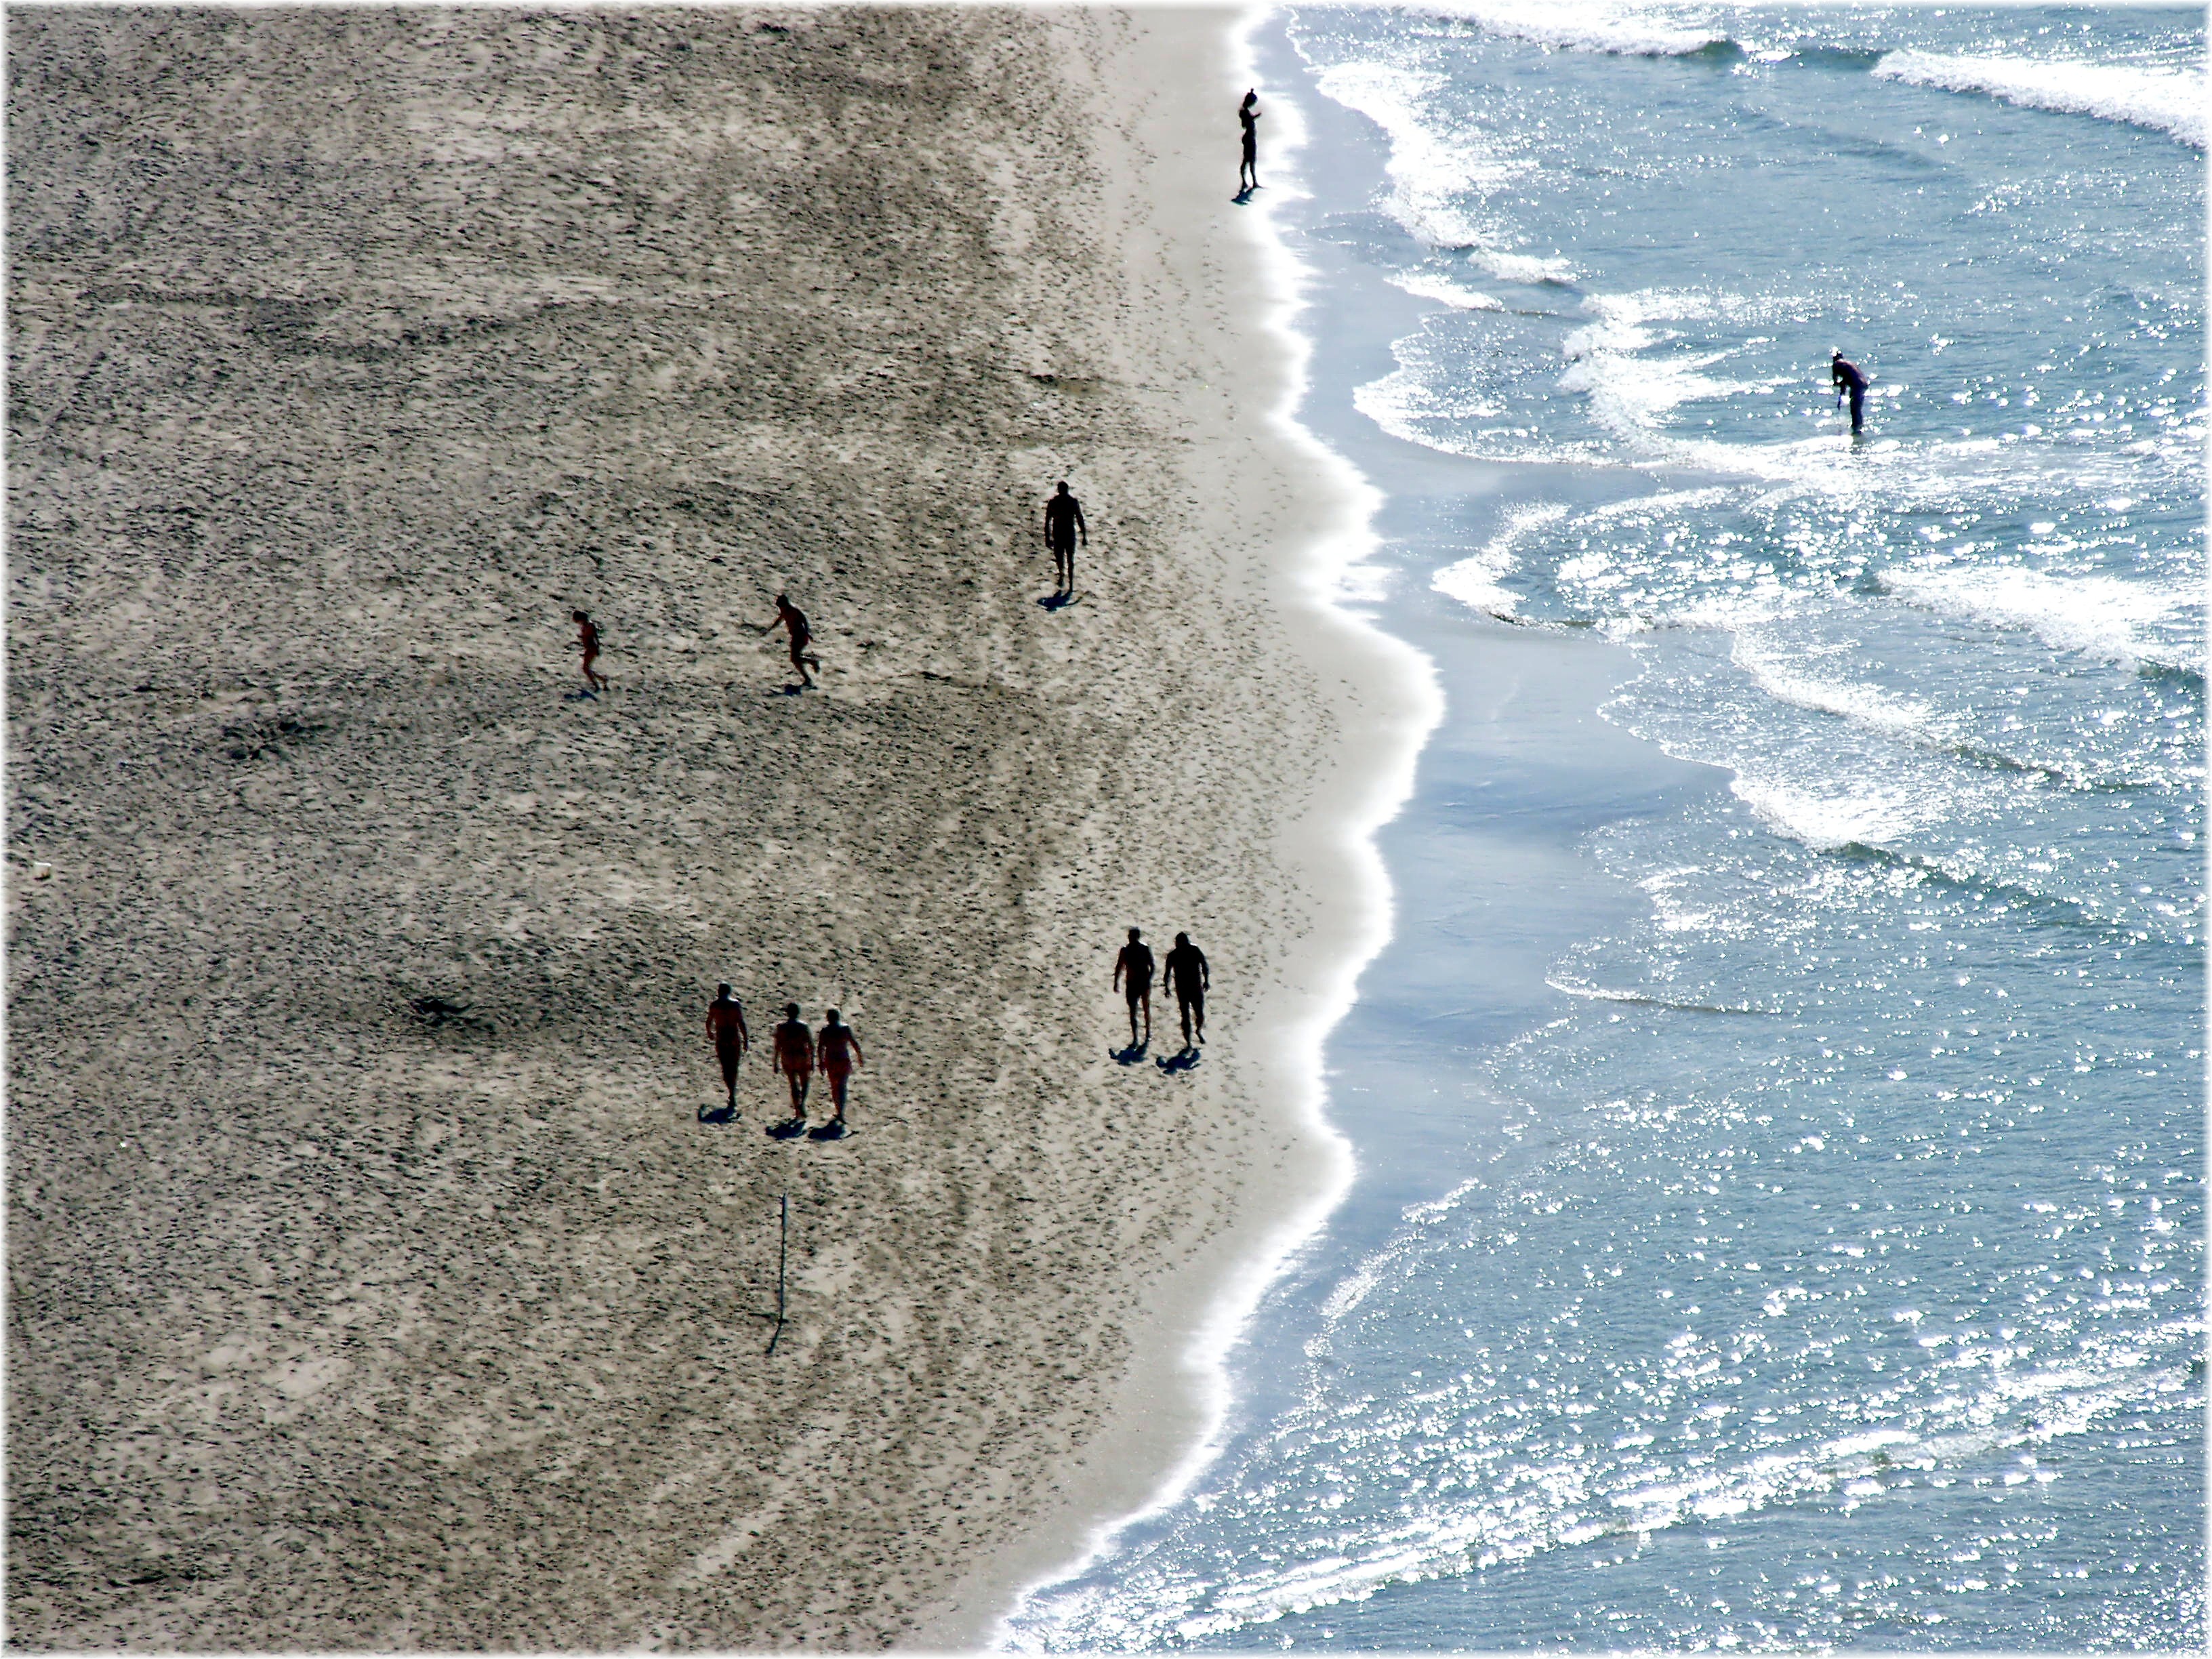
beach, sea, coast, water, sand, ocean, people, wave, wind, cliff, europe, terrain, spain, espagne, europa, mar, agua, galicia, atlantic, nudismo, olas, siluetas, espana, personas, galiza, auga, atlantico, arenal, arteixo, corunna, galice, gentes, silhuetes, playas, praias, nudistas, playasnudistas, xentes, lacoruna, acoru a, coru a, provinciacoru a, wind wave